Faubourg à m'lasse

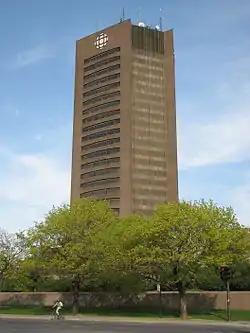
The monolithic Maison Radio-Canada in the Faubourg à m'lasse

All of these factors contributed to Montreal's economic issues in the late 1950s. Jean Drapeau — mayor of Montreal from 1954 to 1957 and again from 1960 to 1986 — made it his mission to raise Montreal to its previous status as one of North America's leading cities and make it a "world-renowned modern metropolis." He believed he could do so by boosting Montreal's international reputation through promoting mega-projects and endorsing world-stage events. Some of these mega-projects included building better traffic routes in order to support the popularization of the automobile, constructing public and private highrises, establishing parking lots and creating the subway system. Some of the world-stage events Drapeau would endorse included Expo 67 (the 1967 World's Fair) and the 1976 Summer Olympics.